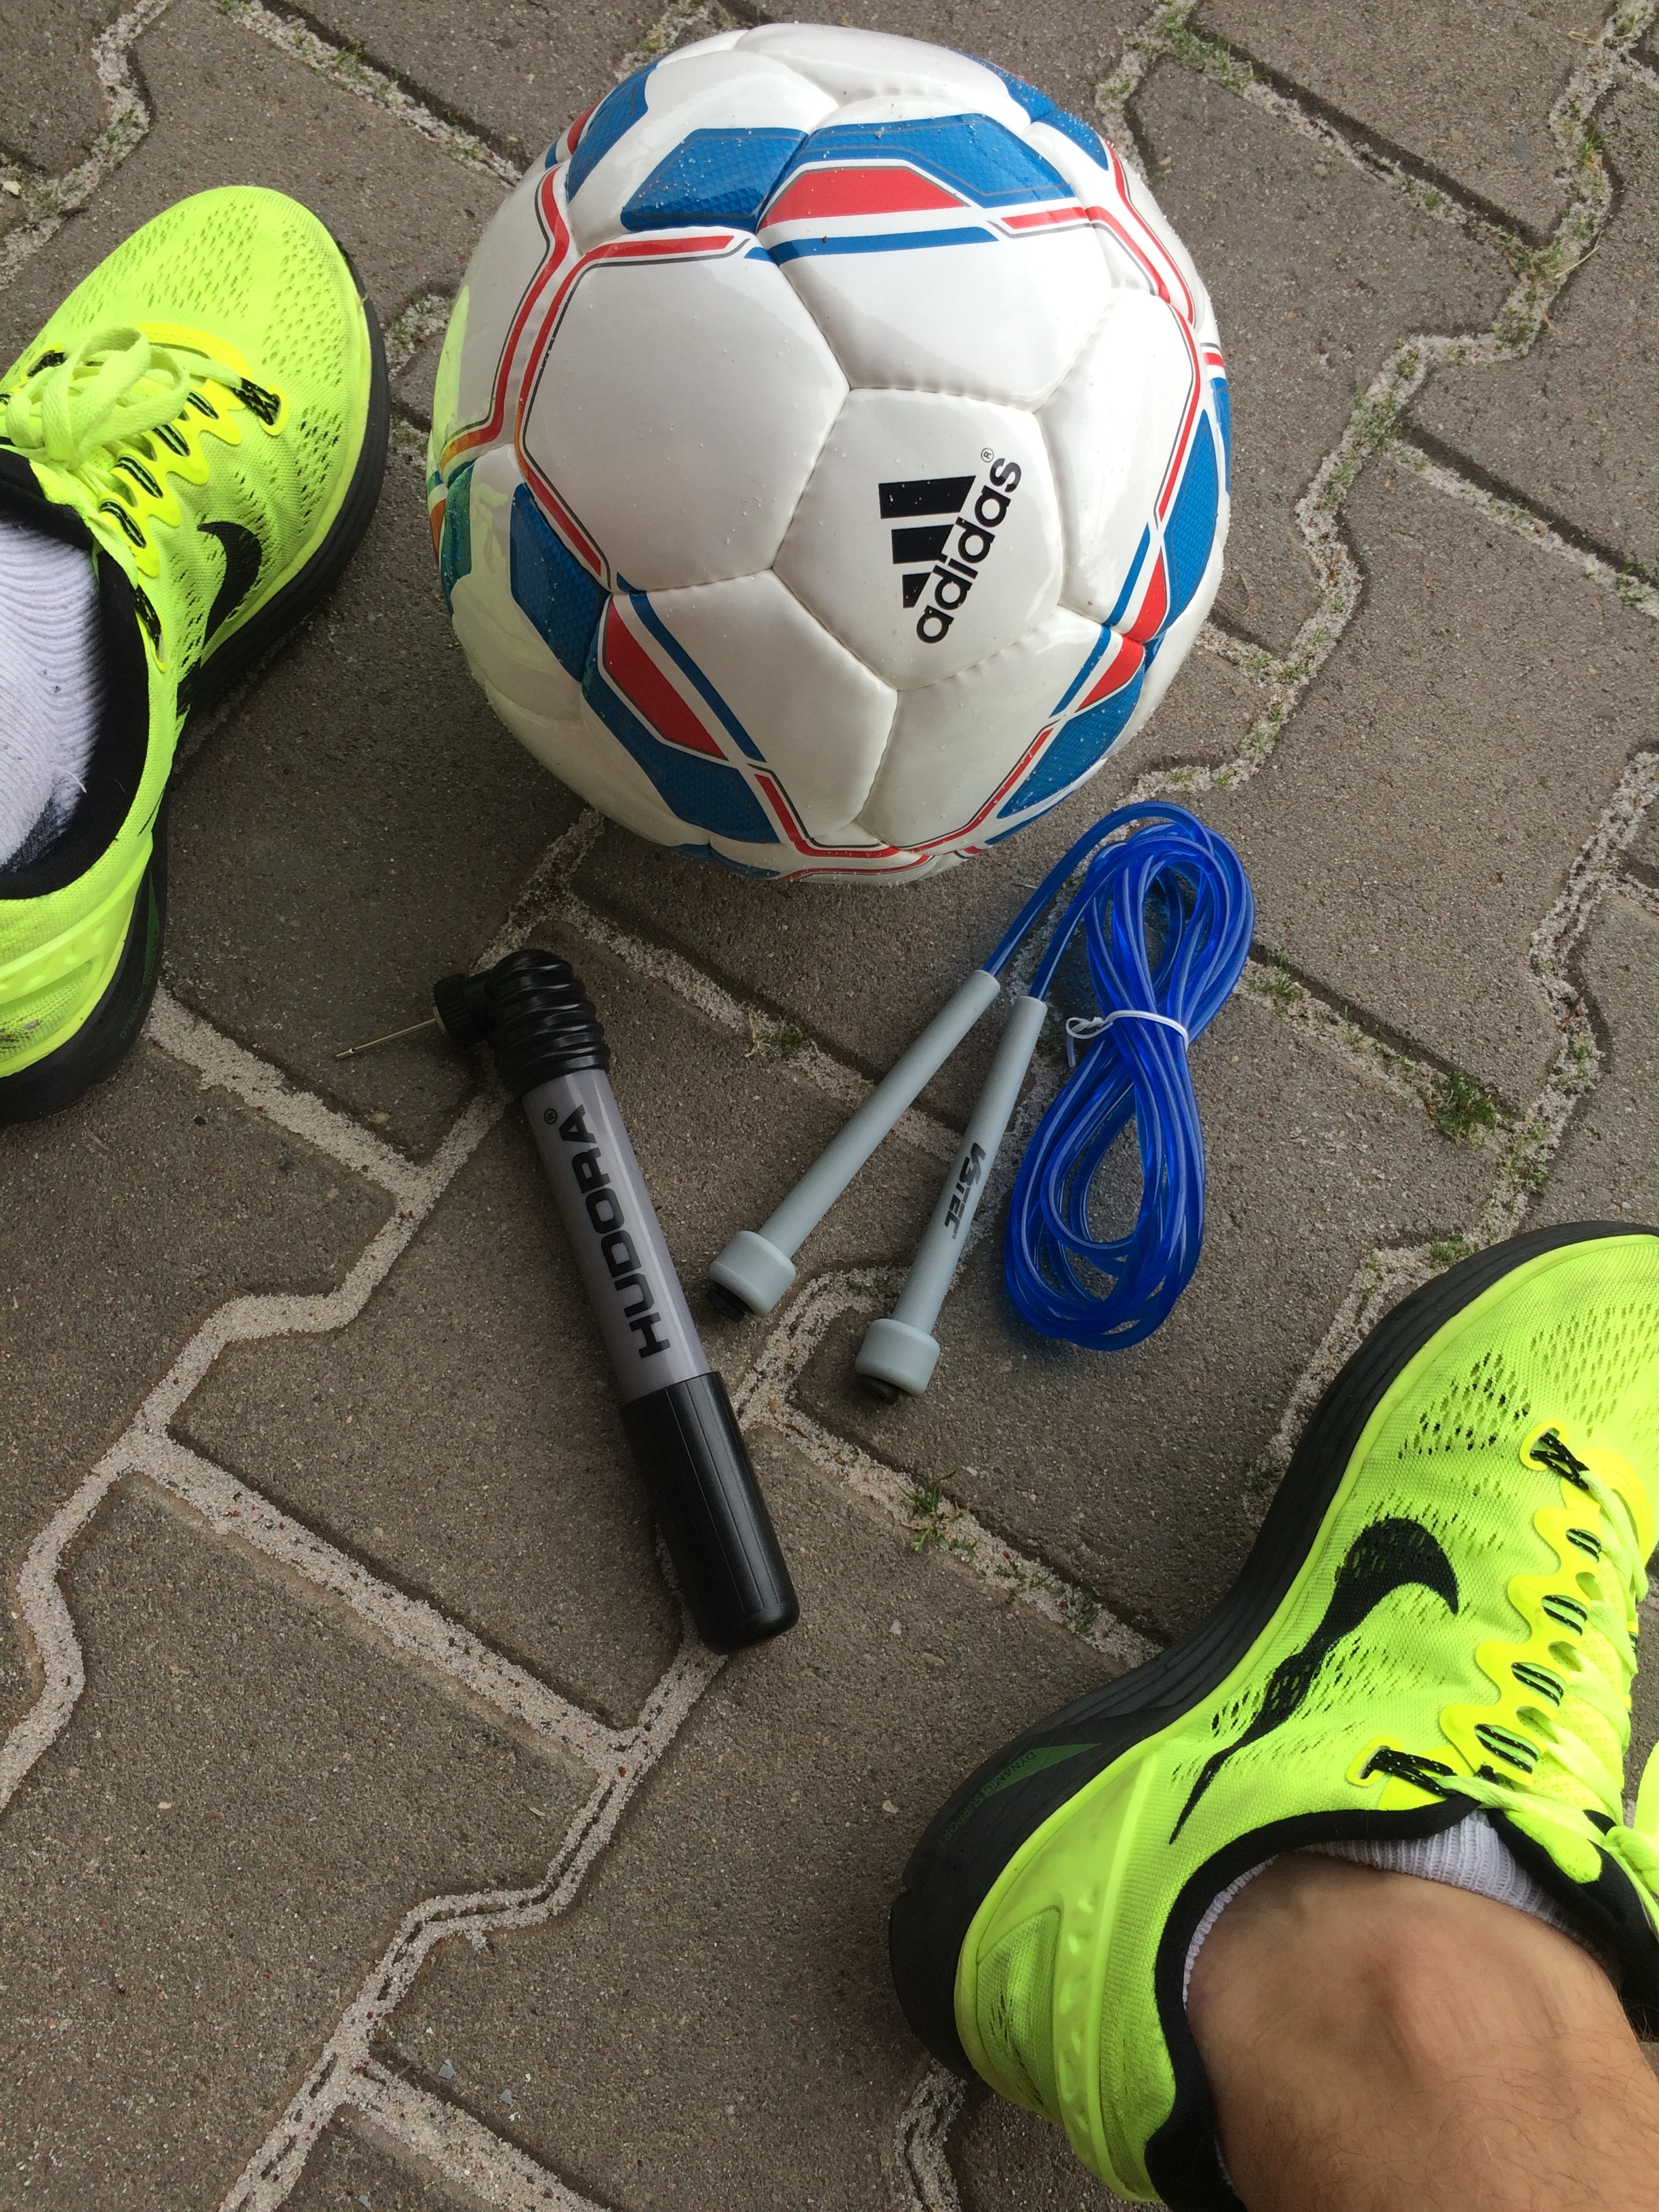
sport, clothing, football, player, sports equipment, 2016, em, ball, em2016, football helmet, black red gold, european championship, uefa european football championship, football equipment and supplies, protective equipment in gridiron football